Thomas Moriggl

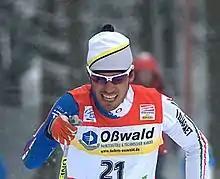
Thomas Moriggl in 2010

Thomas Moriggl (born 23 February 1981 in Schlanders) is an Italian cross-country skier who has competed since 2000. At the 2010 Winter Olympics, he finished 24th in both the 15 km and 30 km mixed pursuit events.